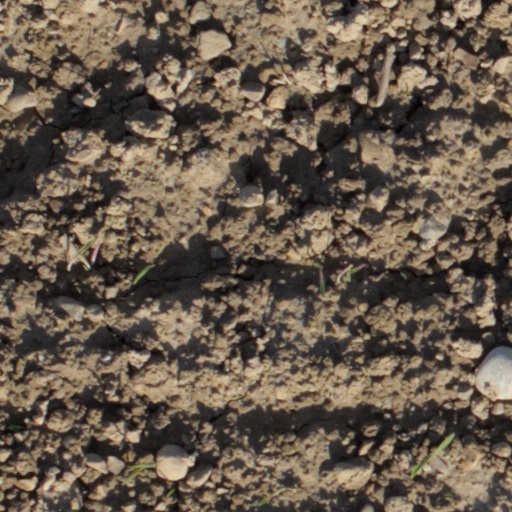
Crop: wheat